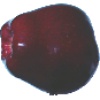
Label: Apple Red Delicious 1